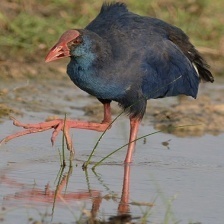
Species: PURPLE SWAMPHEN
Scientific name: PORPHYRIO PORPHYRIO
ImageNet parent category: european_gallinule